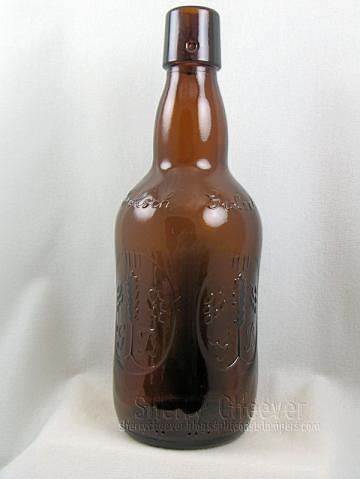
Waste category: glass